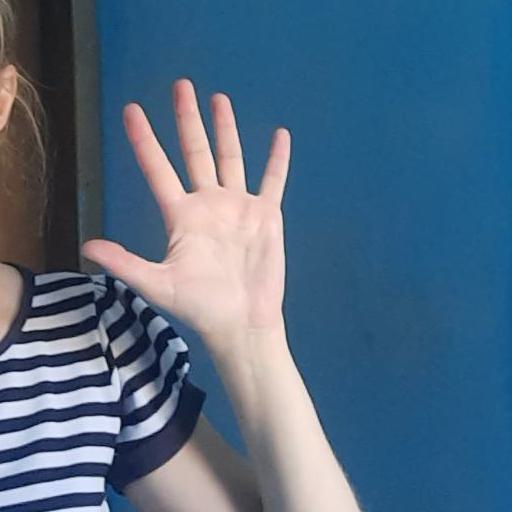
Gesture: palm